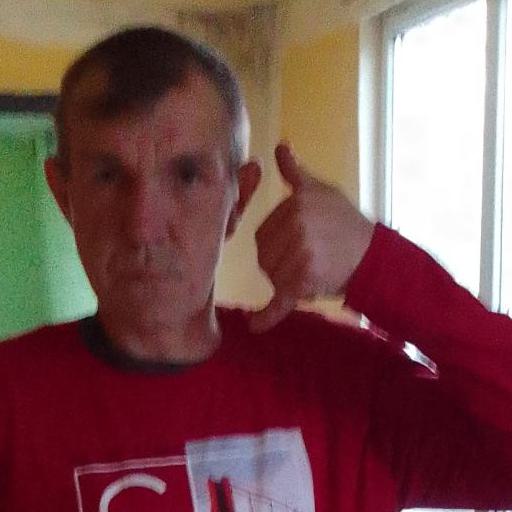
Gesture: call